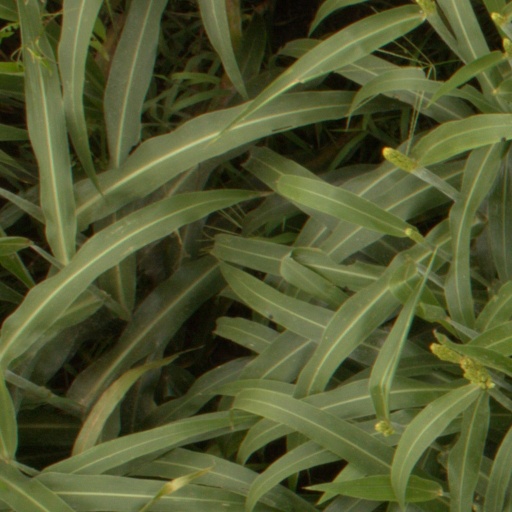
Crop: sorghum